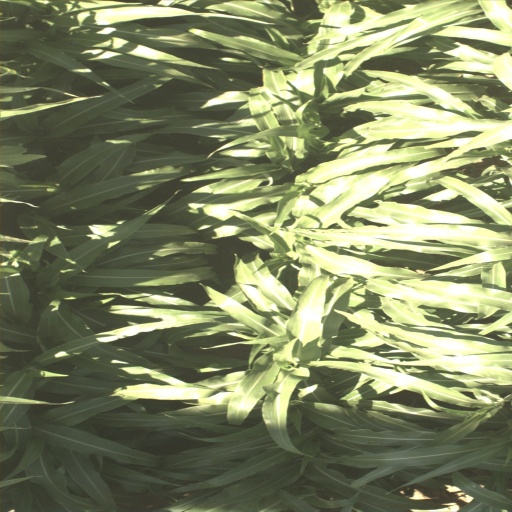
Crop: sorghum